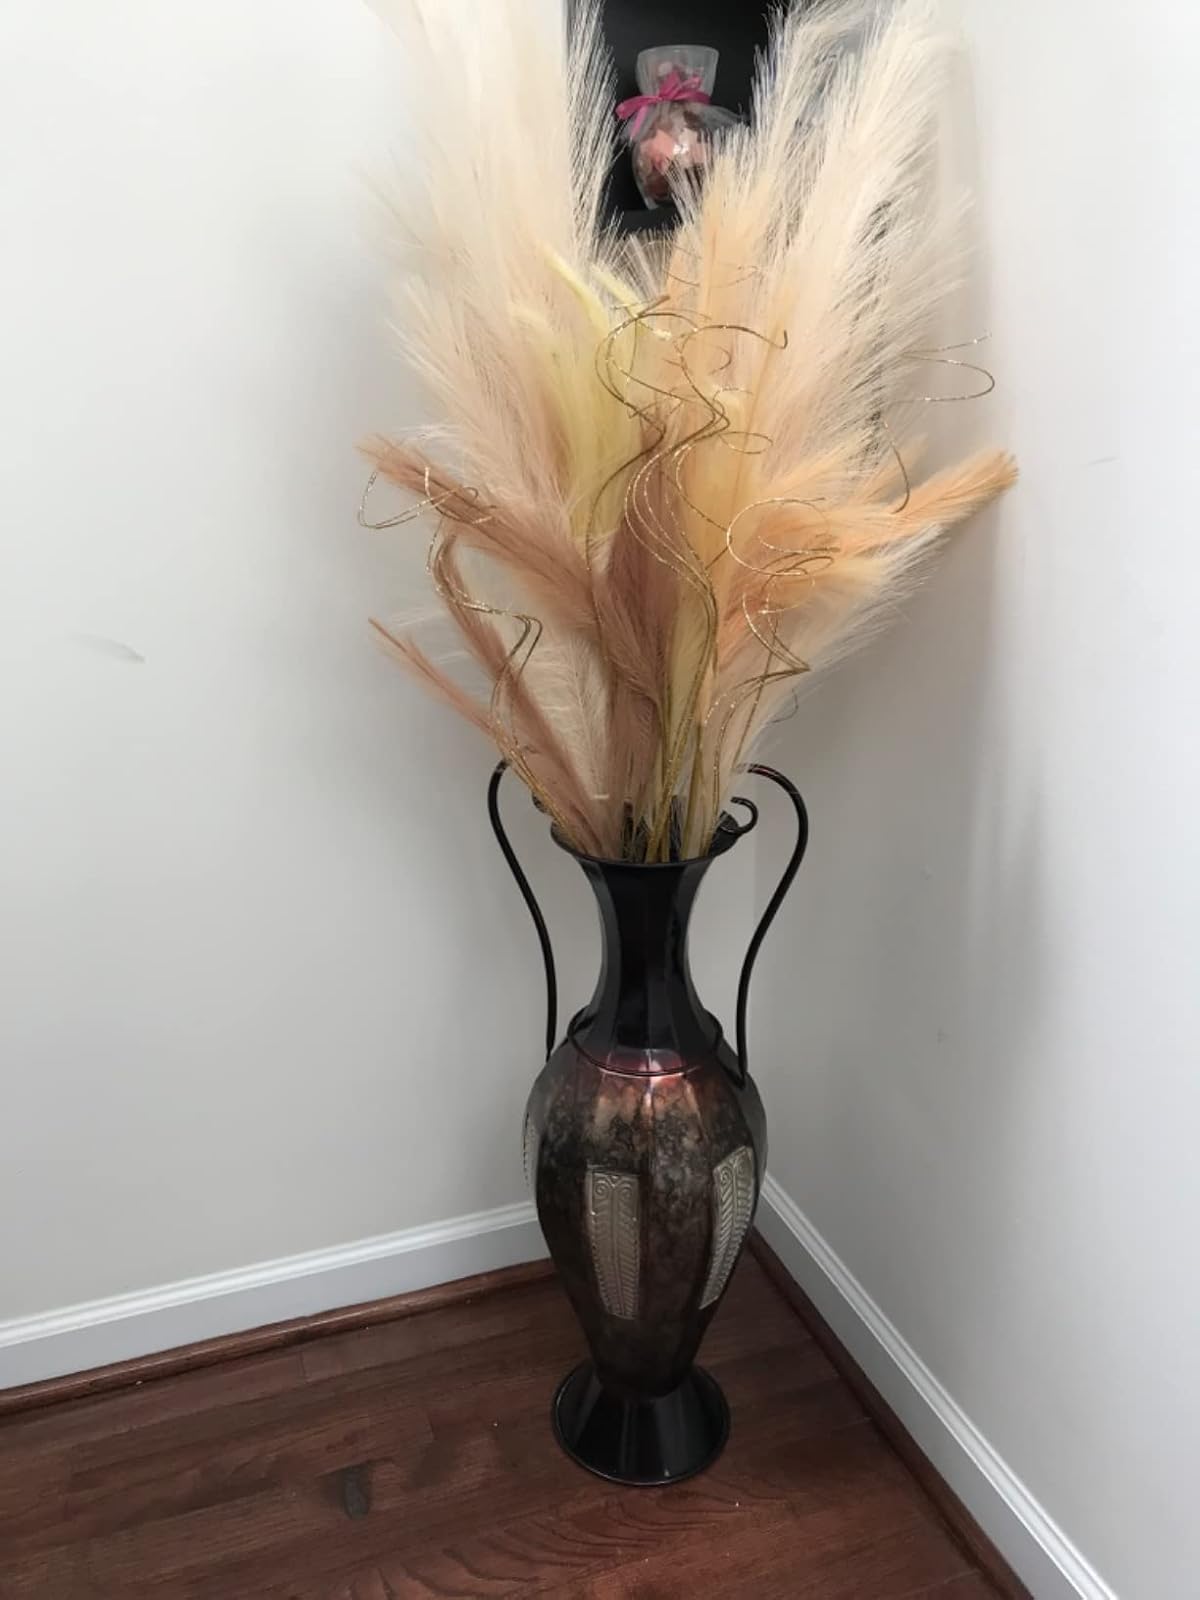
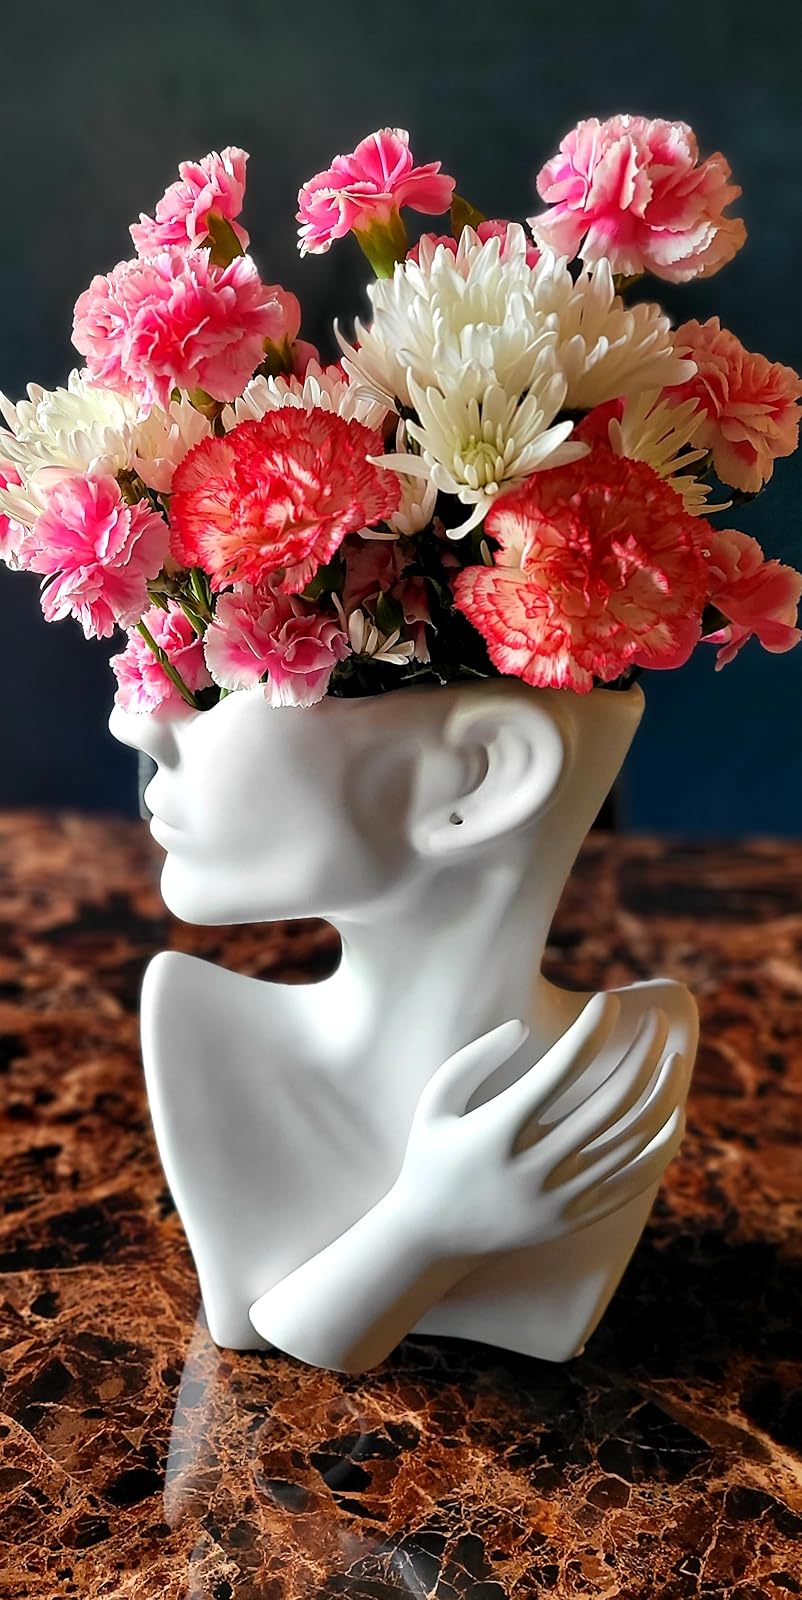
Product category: vase
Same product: no